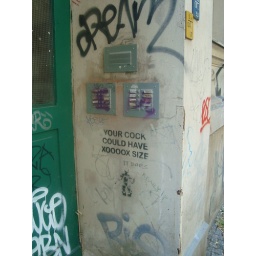
Note the running commentary marked on this wall by passers by.